Drew Garcia

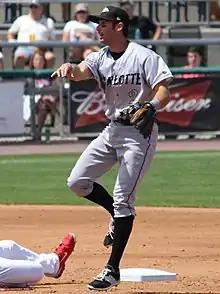
Garcia with the Charlotte Knights in 2015

Andrew James Garcia (born April 22, 1986) is an American former professional baseball second baseman. Prior to beginning his professional career, he played college baseball at the University of California, Riverside. Garcia has also competed for the United States national baseball team.